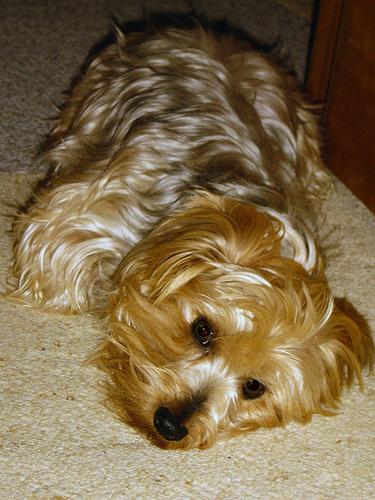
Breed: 231-n000081-silky_terrier